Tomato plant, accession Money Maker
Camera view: bottom (45 deg); turntable rotation: 330 degrees
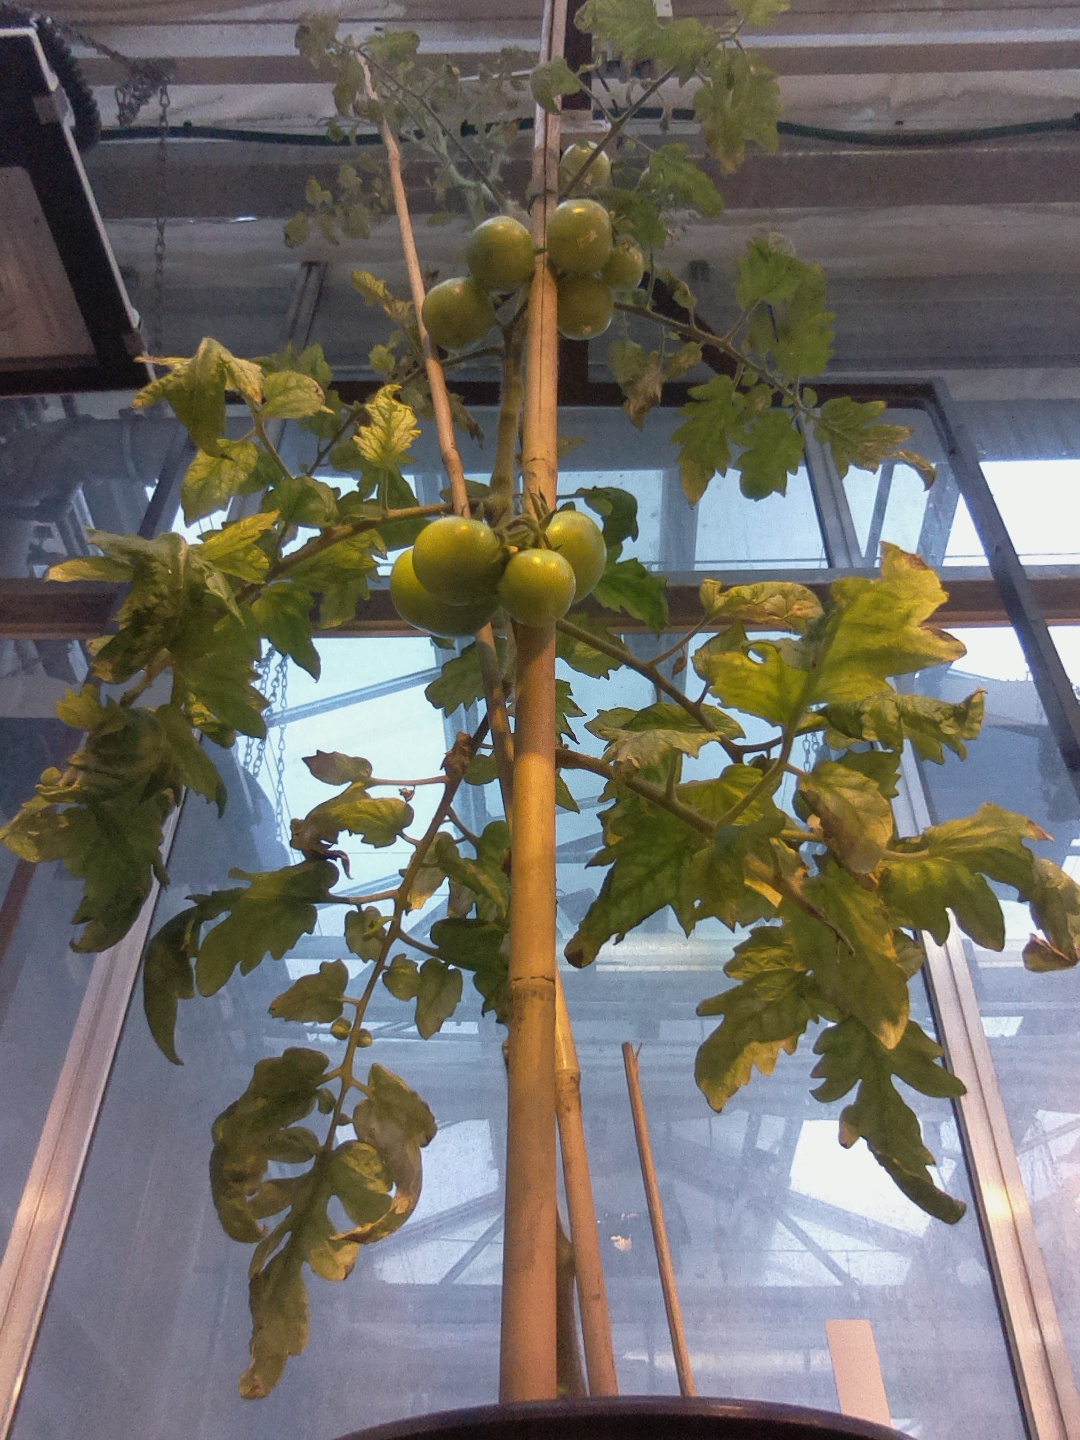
BBCH growth stage 78: 80% -90% of final fruit size